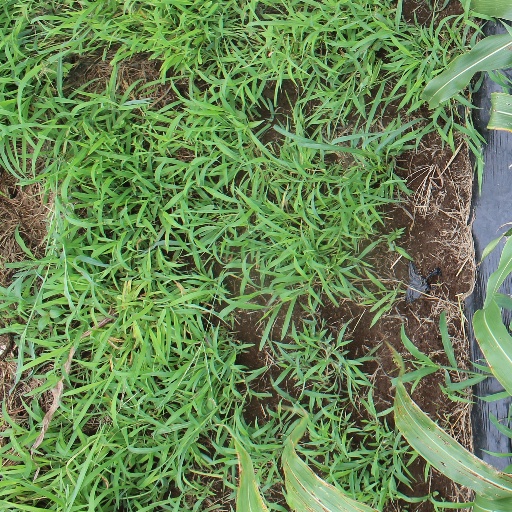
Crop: sorghum